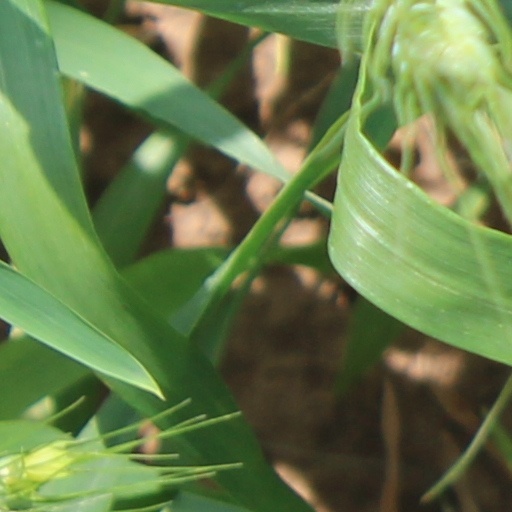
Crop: wheat